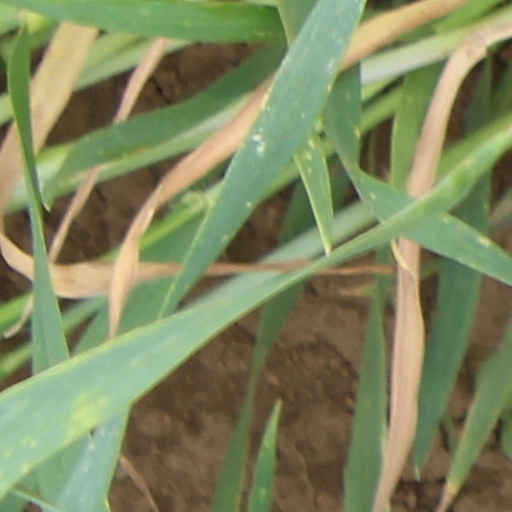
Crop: wheat